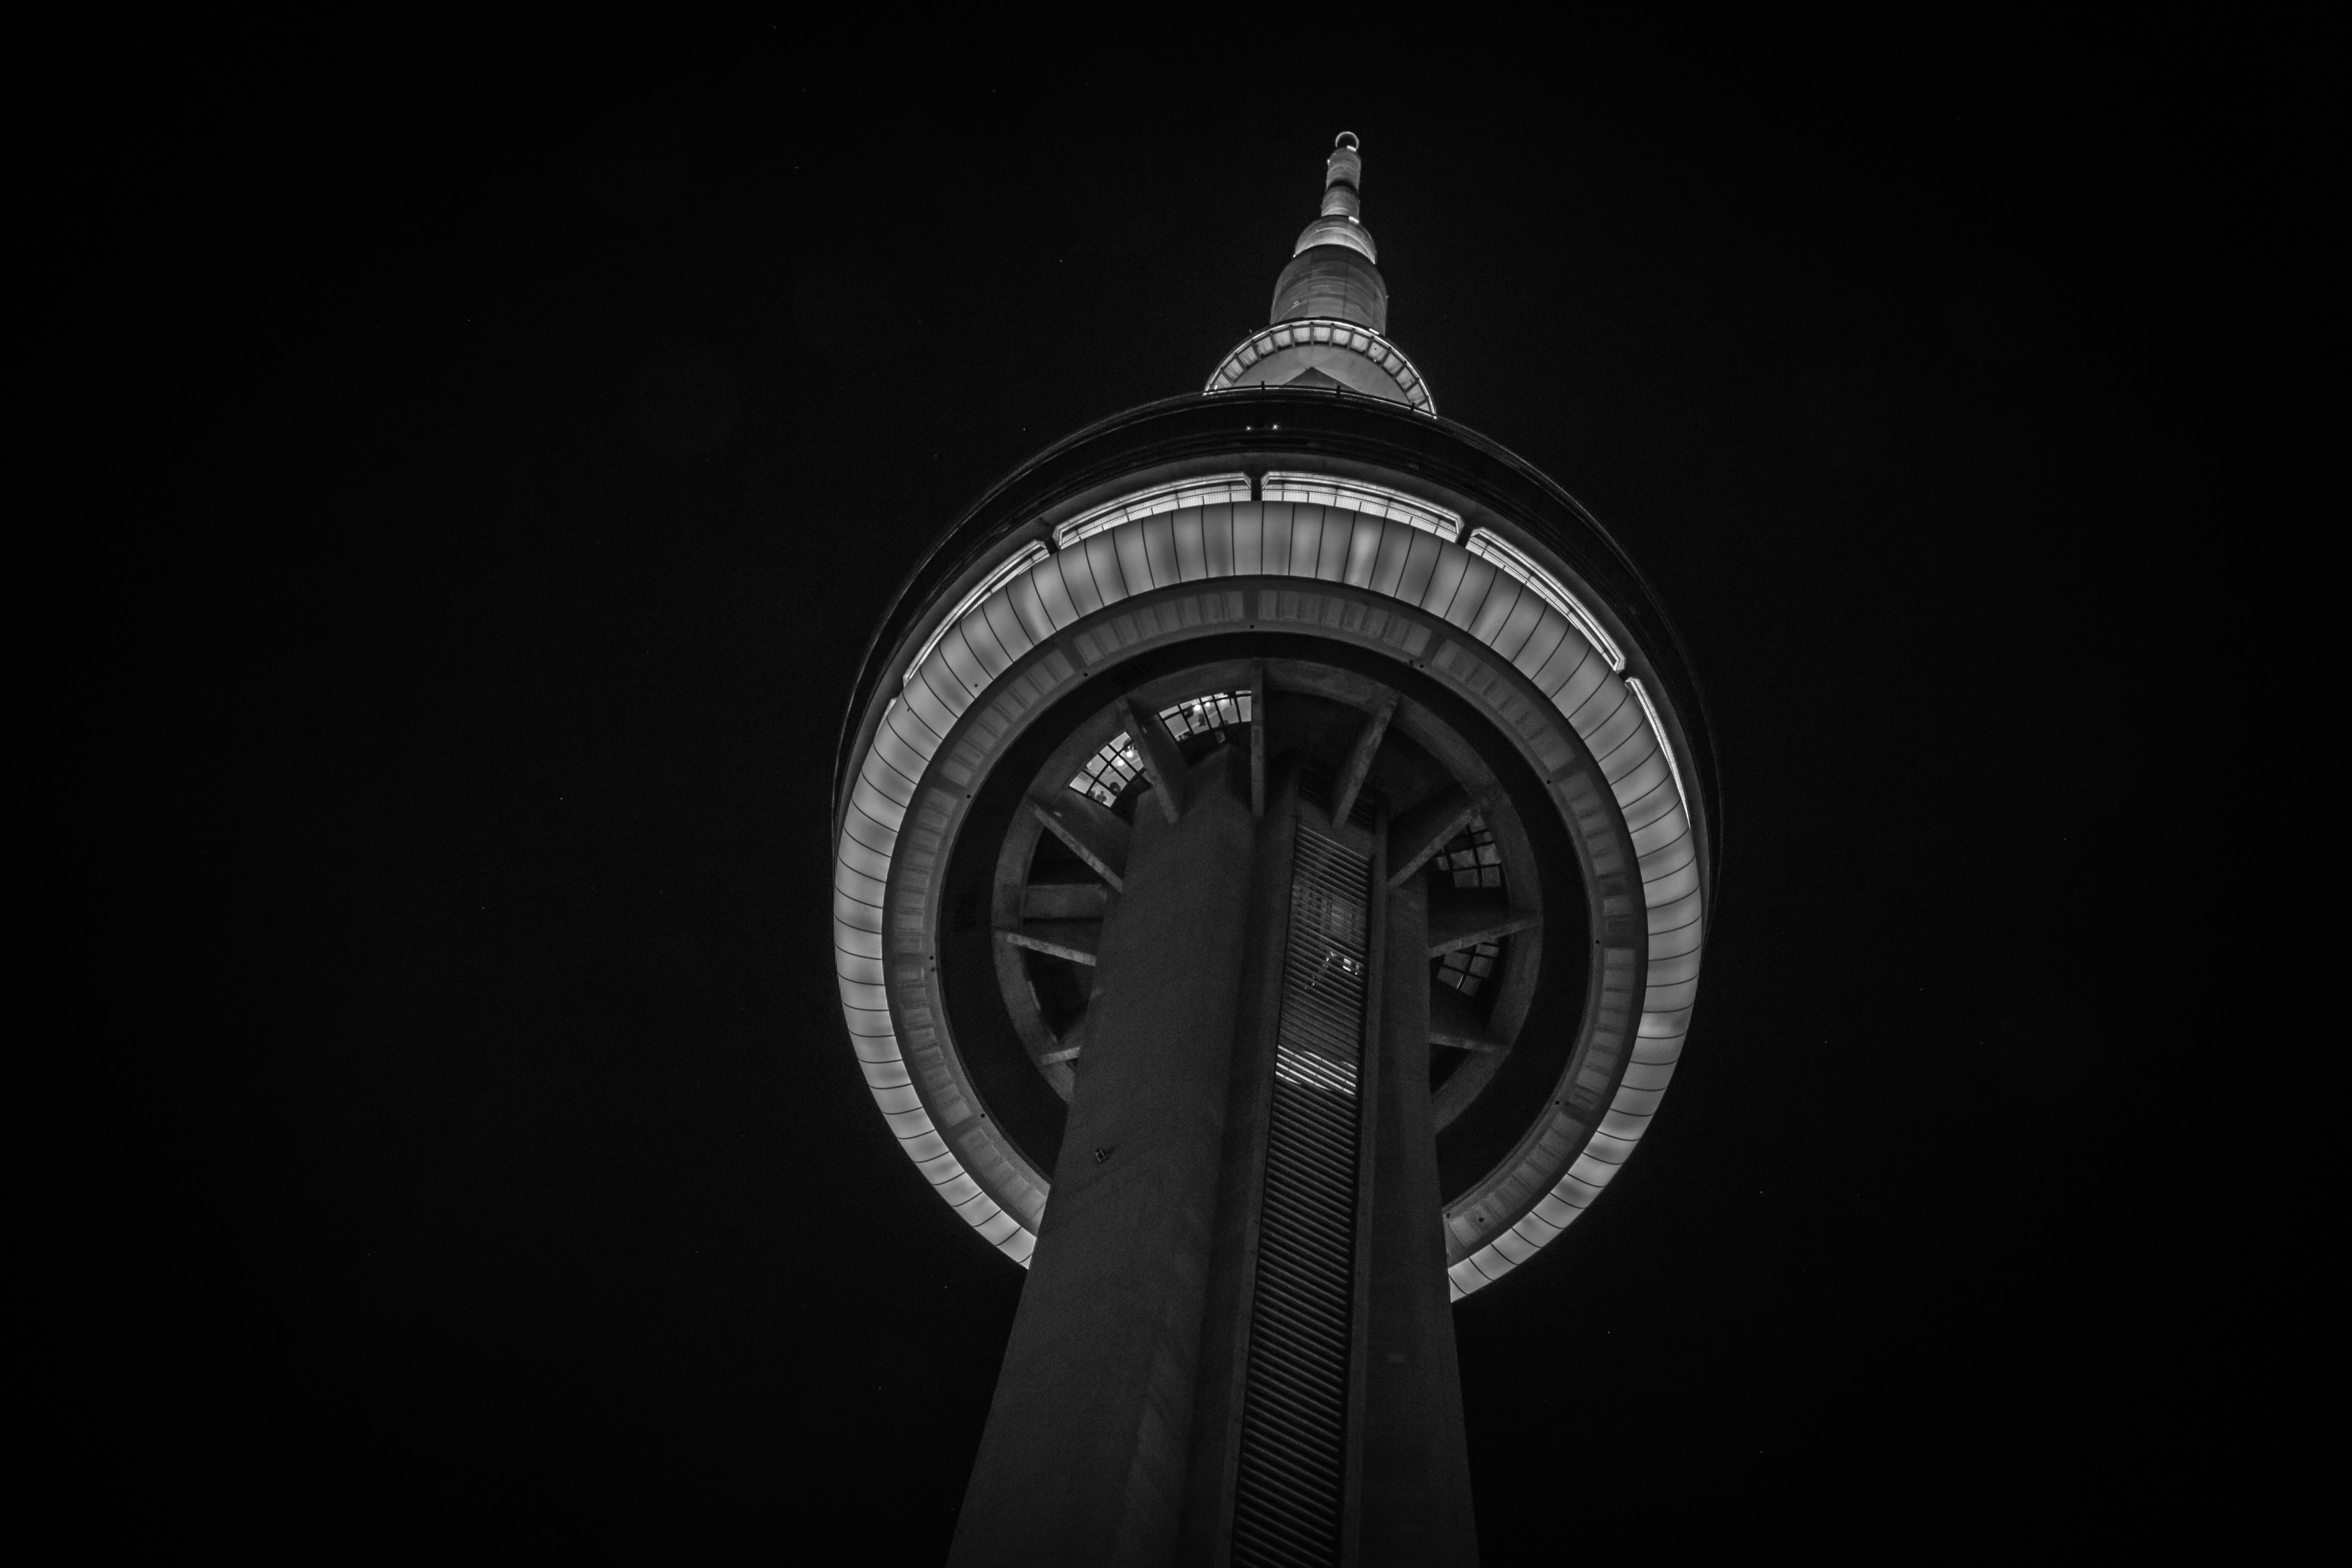
light, black and white, architecture, white, night, photography, darkness, black, monochrome, lighting, cn tower, circle, symmetry, toronto, shape, monochrome photography